Chongsheng Temple (Fujian)

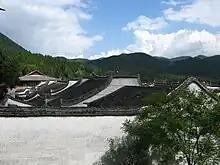
Chongsheng Temple.

Chongsheng Temple is a Buddhist temple located at the foot of Mount Xuefeng in Dahu Township, Minhou County, Fujian, China.